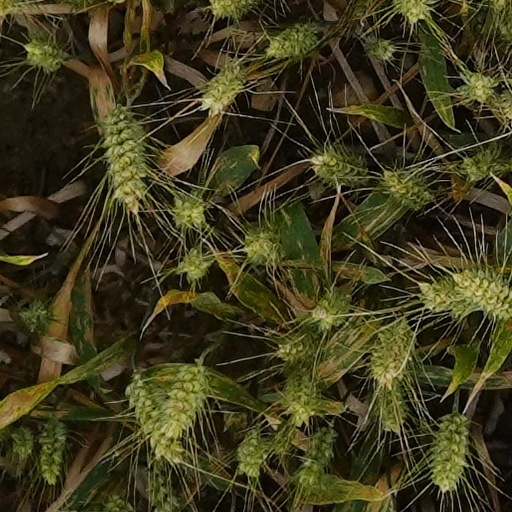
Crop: wheat